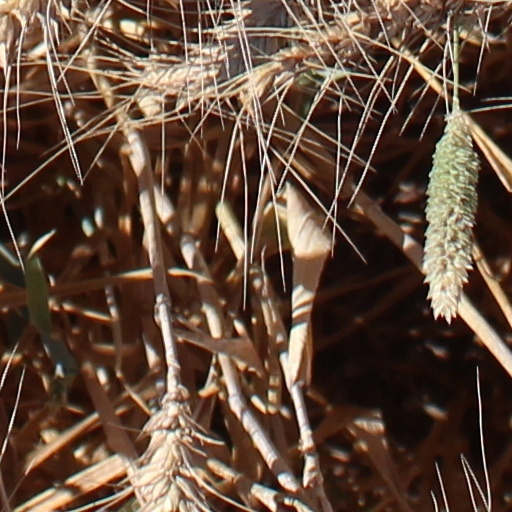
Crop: wheat